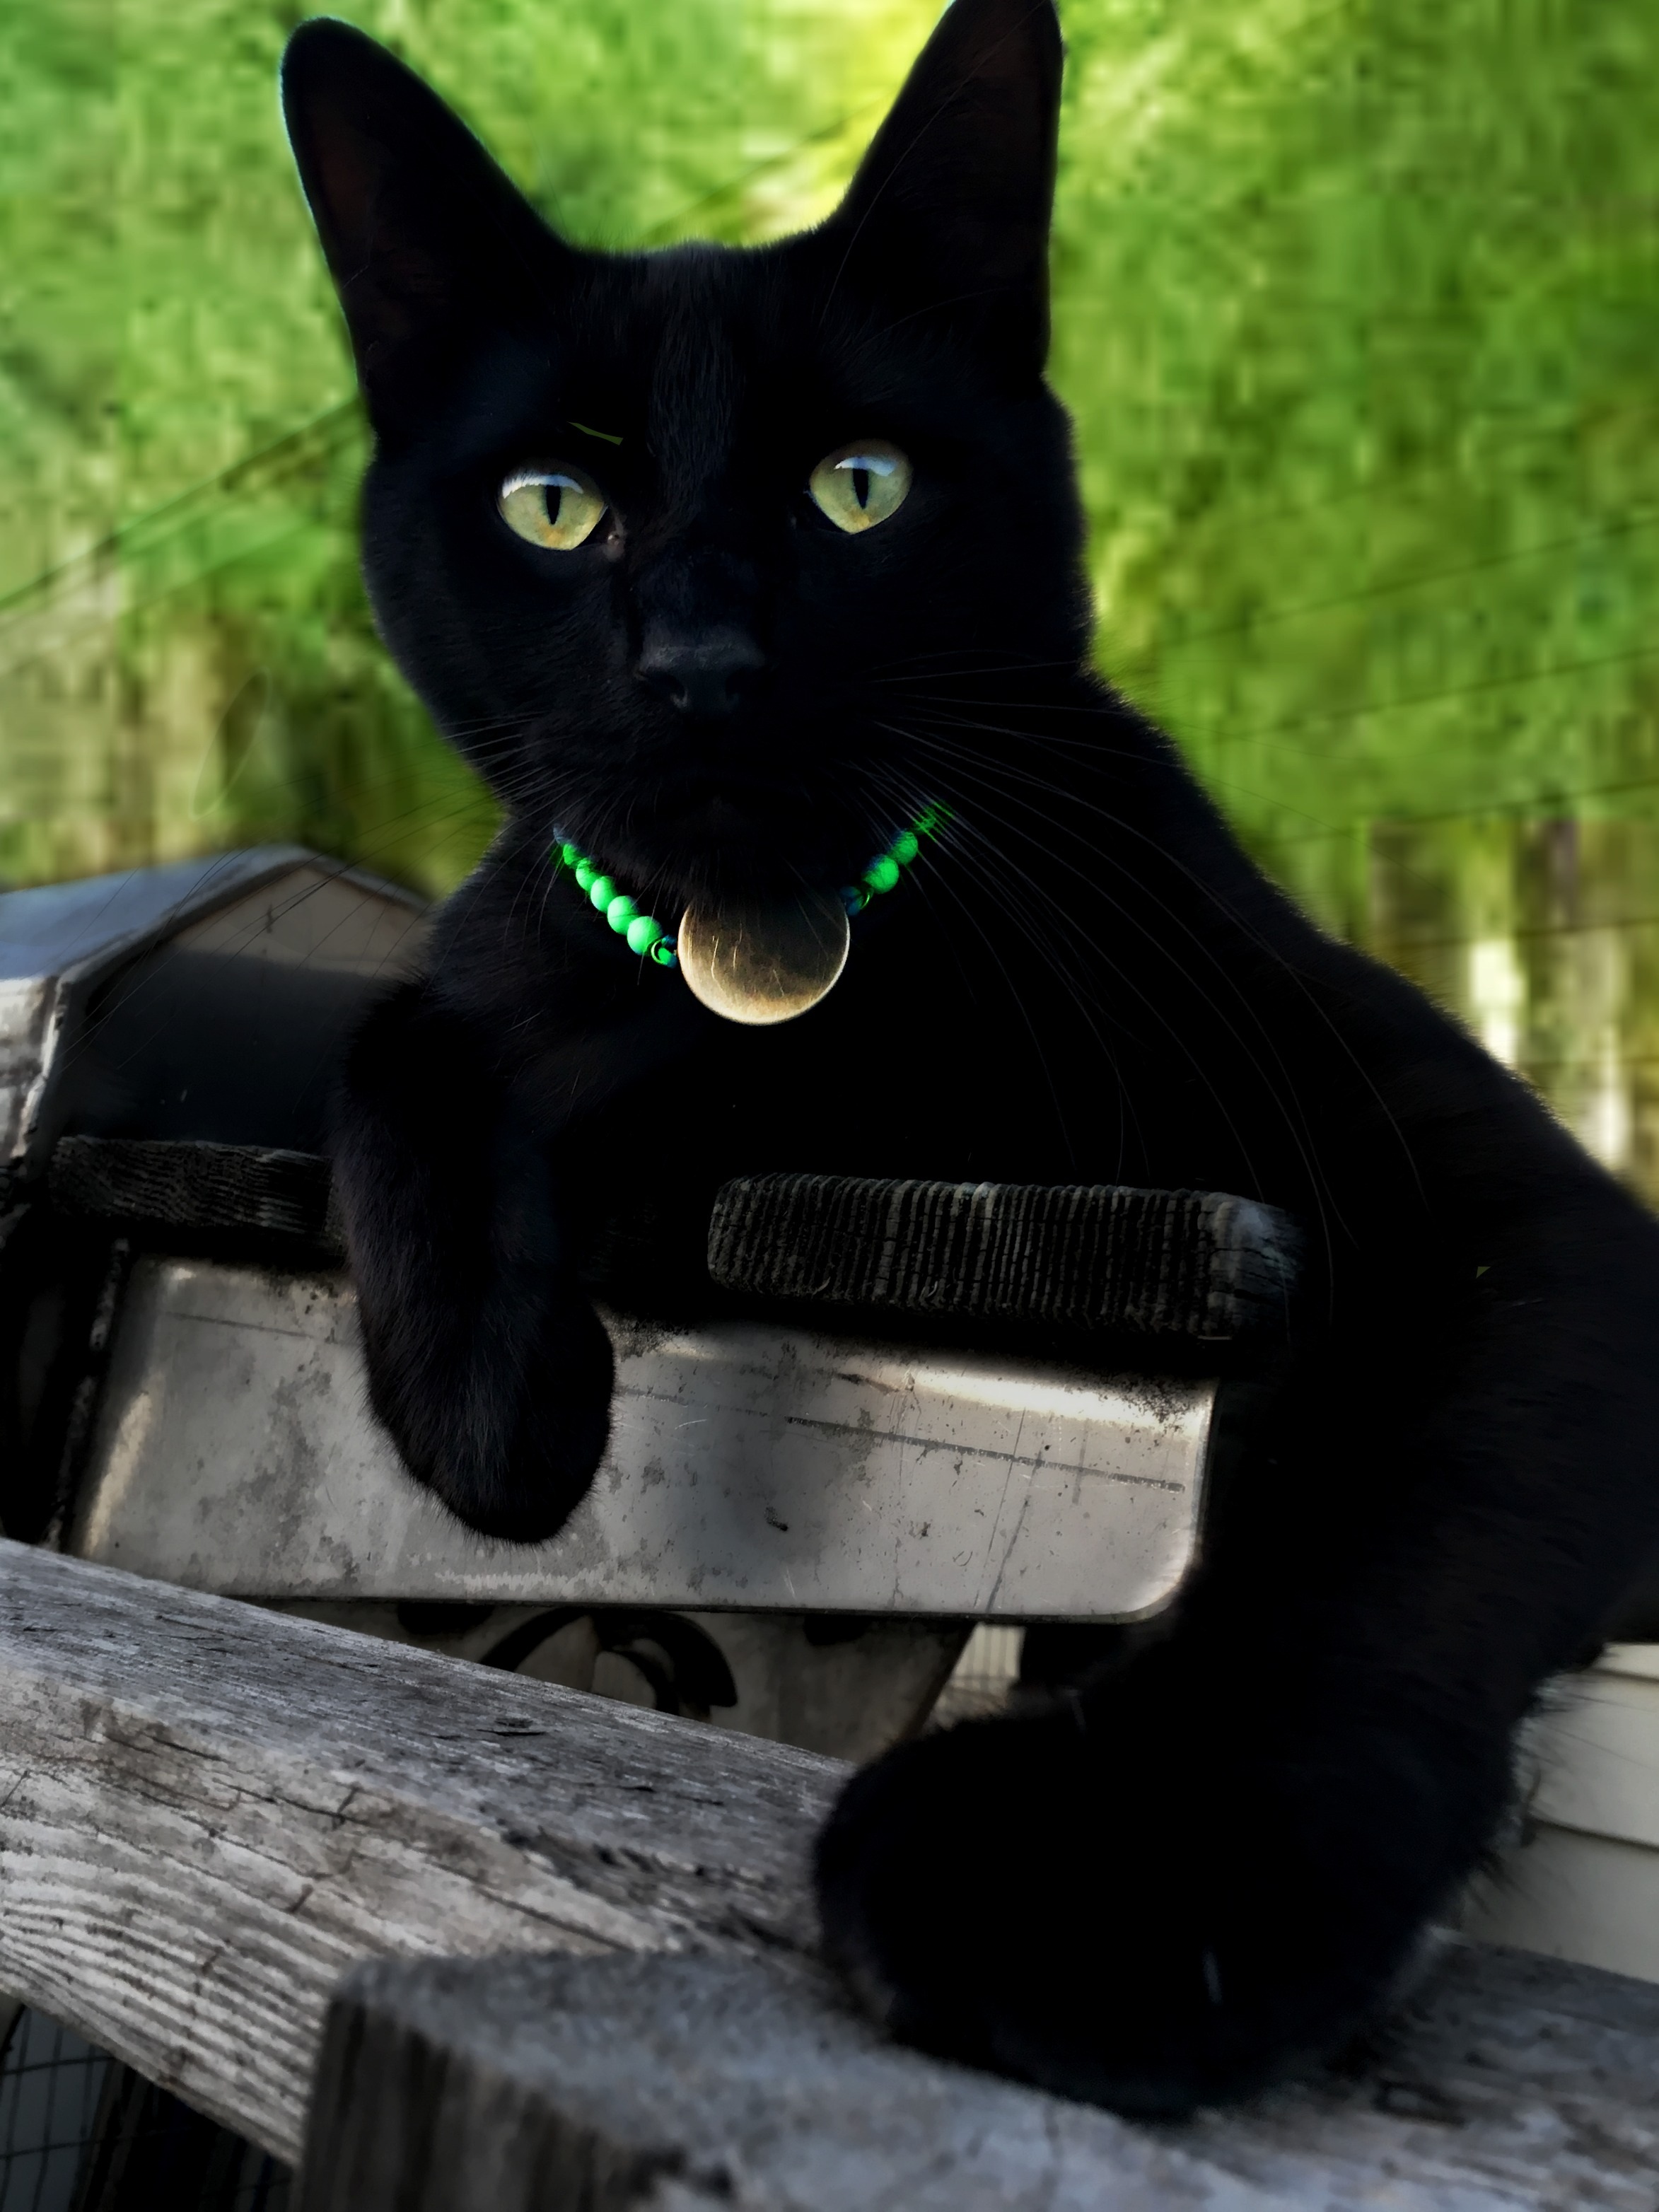
cute, cat, feline, mammal, abandoned, black cat, black, eyes, whiskers, vertebrate, bombay, rescue, cat domestic, domestic black, small to medium sized cats, cat like mammal